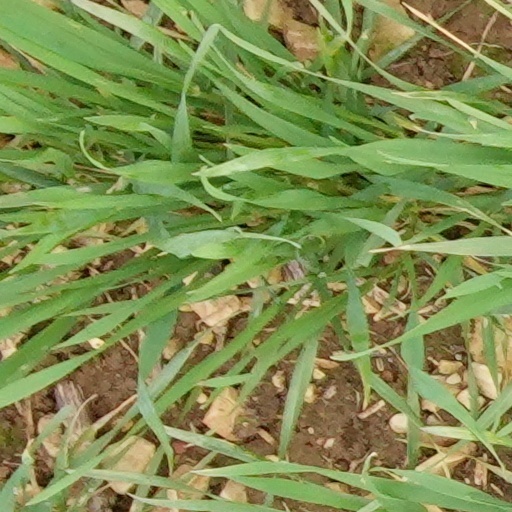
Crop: wheat